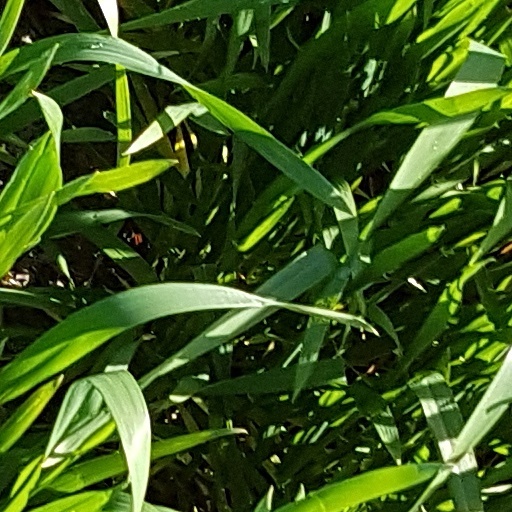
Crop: wheat